Impact of farmers' markets on economies within the United States

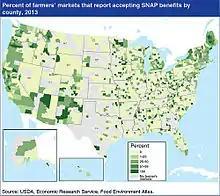
This map shows by county, which farmers' markets accept SNAP benefits.

The Appalachian Sustainable Agriculture Project (ASAP) analyzed the various barriers low-income individuals face with regard to farmers' markets. The study collected data that highlighted convenience, product pricing, language and cultural barriers, federal nutrition benefits, and lack of information and awareness as some of the obstacles to participating in farmers' markets.